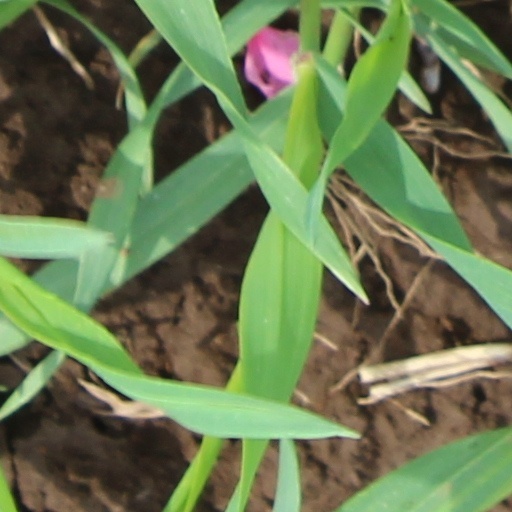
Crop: wheat